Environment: real
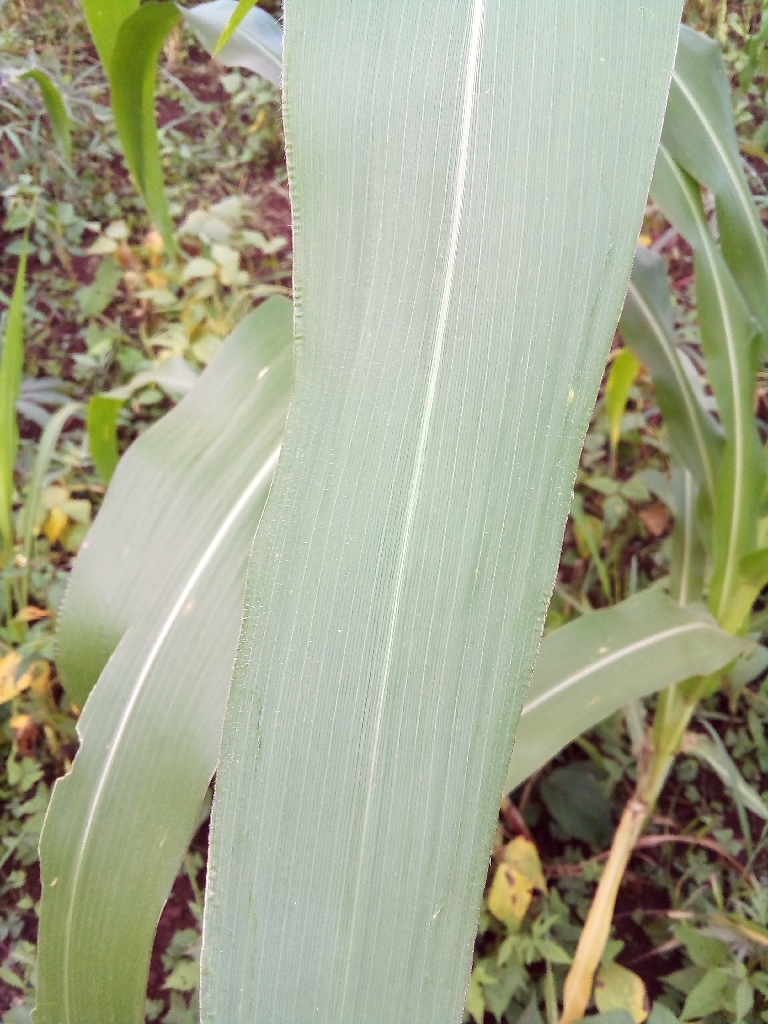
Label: healthy